H. G. Wells bibliography

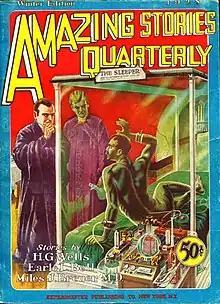
"When the Sleeper Wakes" was reprinted in the first issue of "Amazing Stories Quarterly" in early 1928, under a cover by Frank R. Paul.

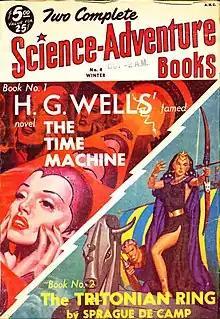
Wells's works were reprinted in American science fiction magazines as late as the 1950s.

Note: The stories are listed in alphabetical order of title within each year, and not in order of their publication during the year.